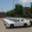
Label: automobile